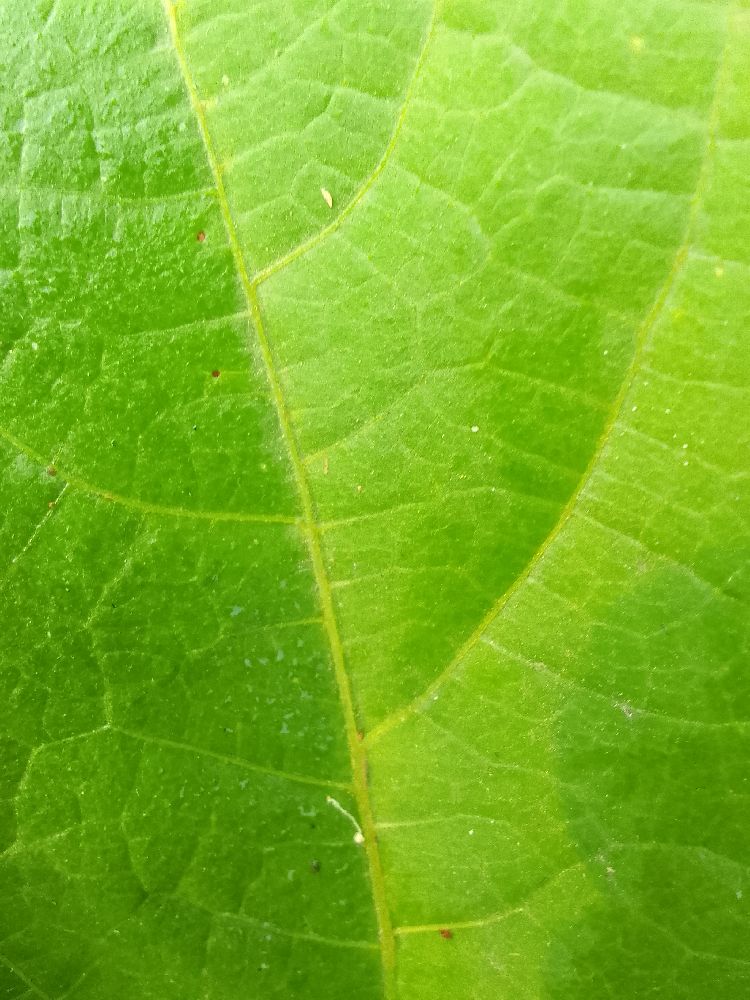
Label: healthy